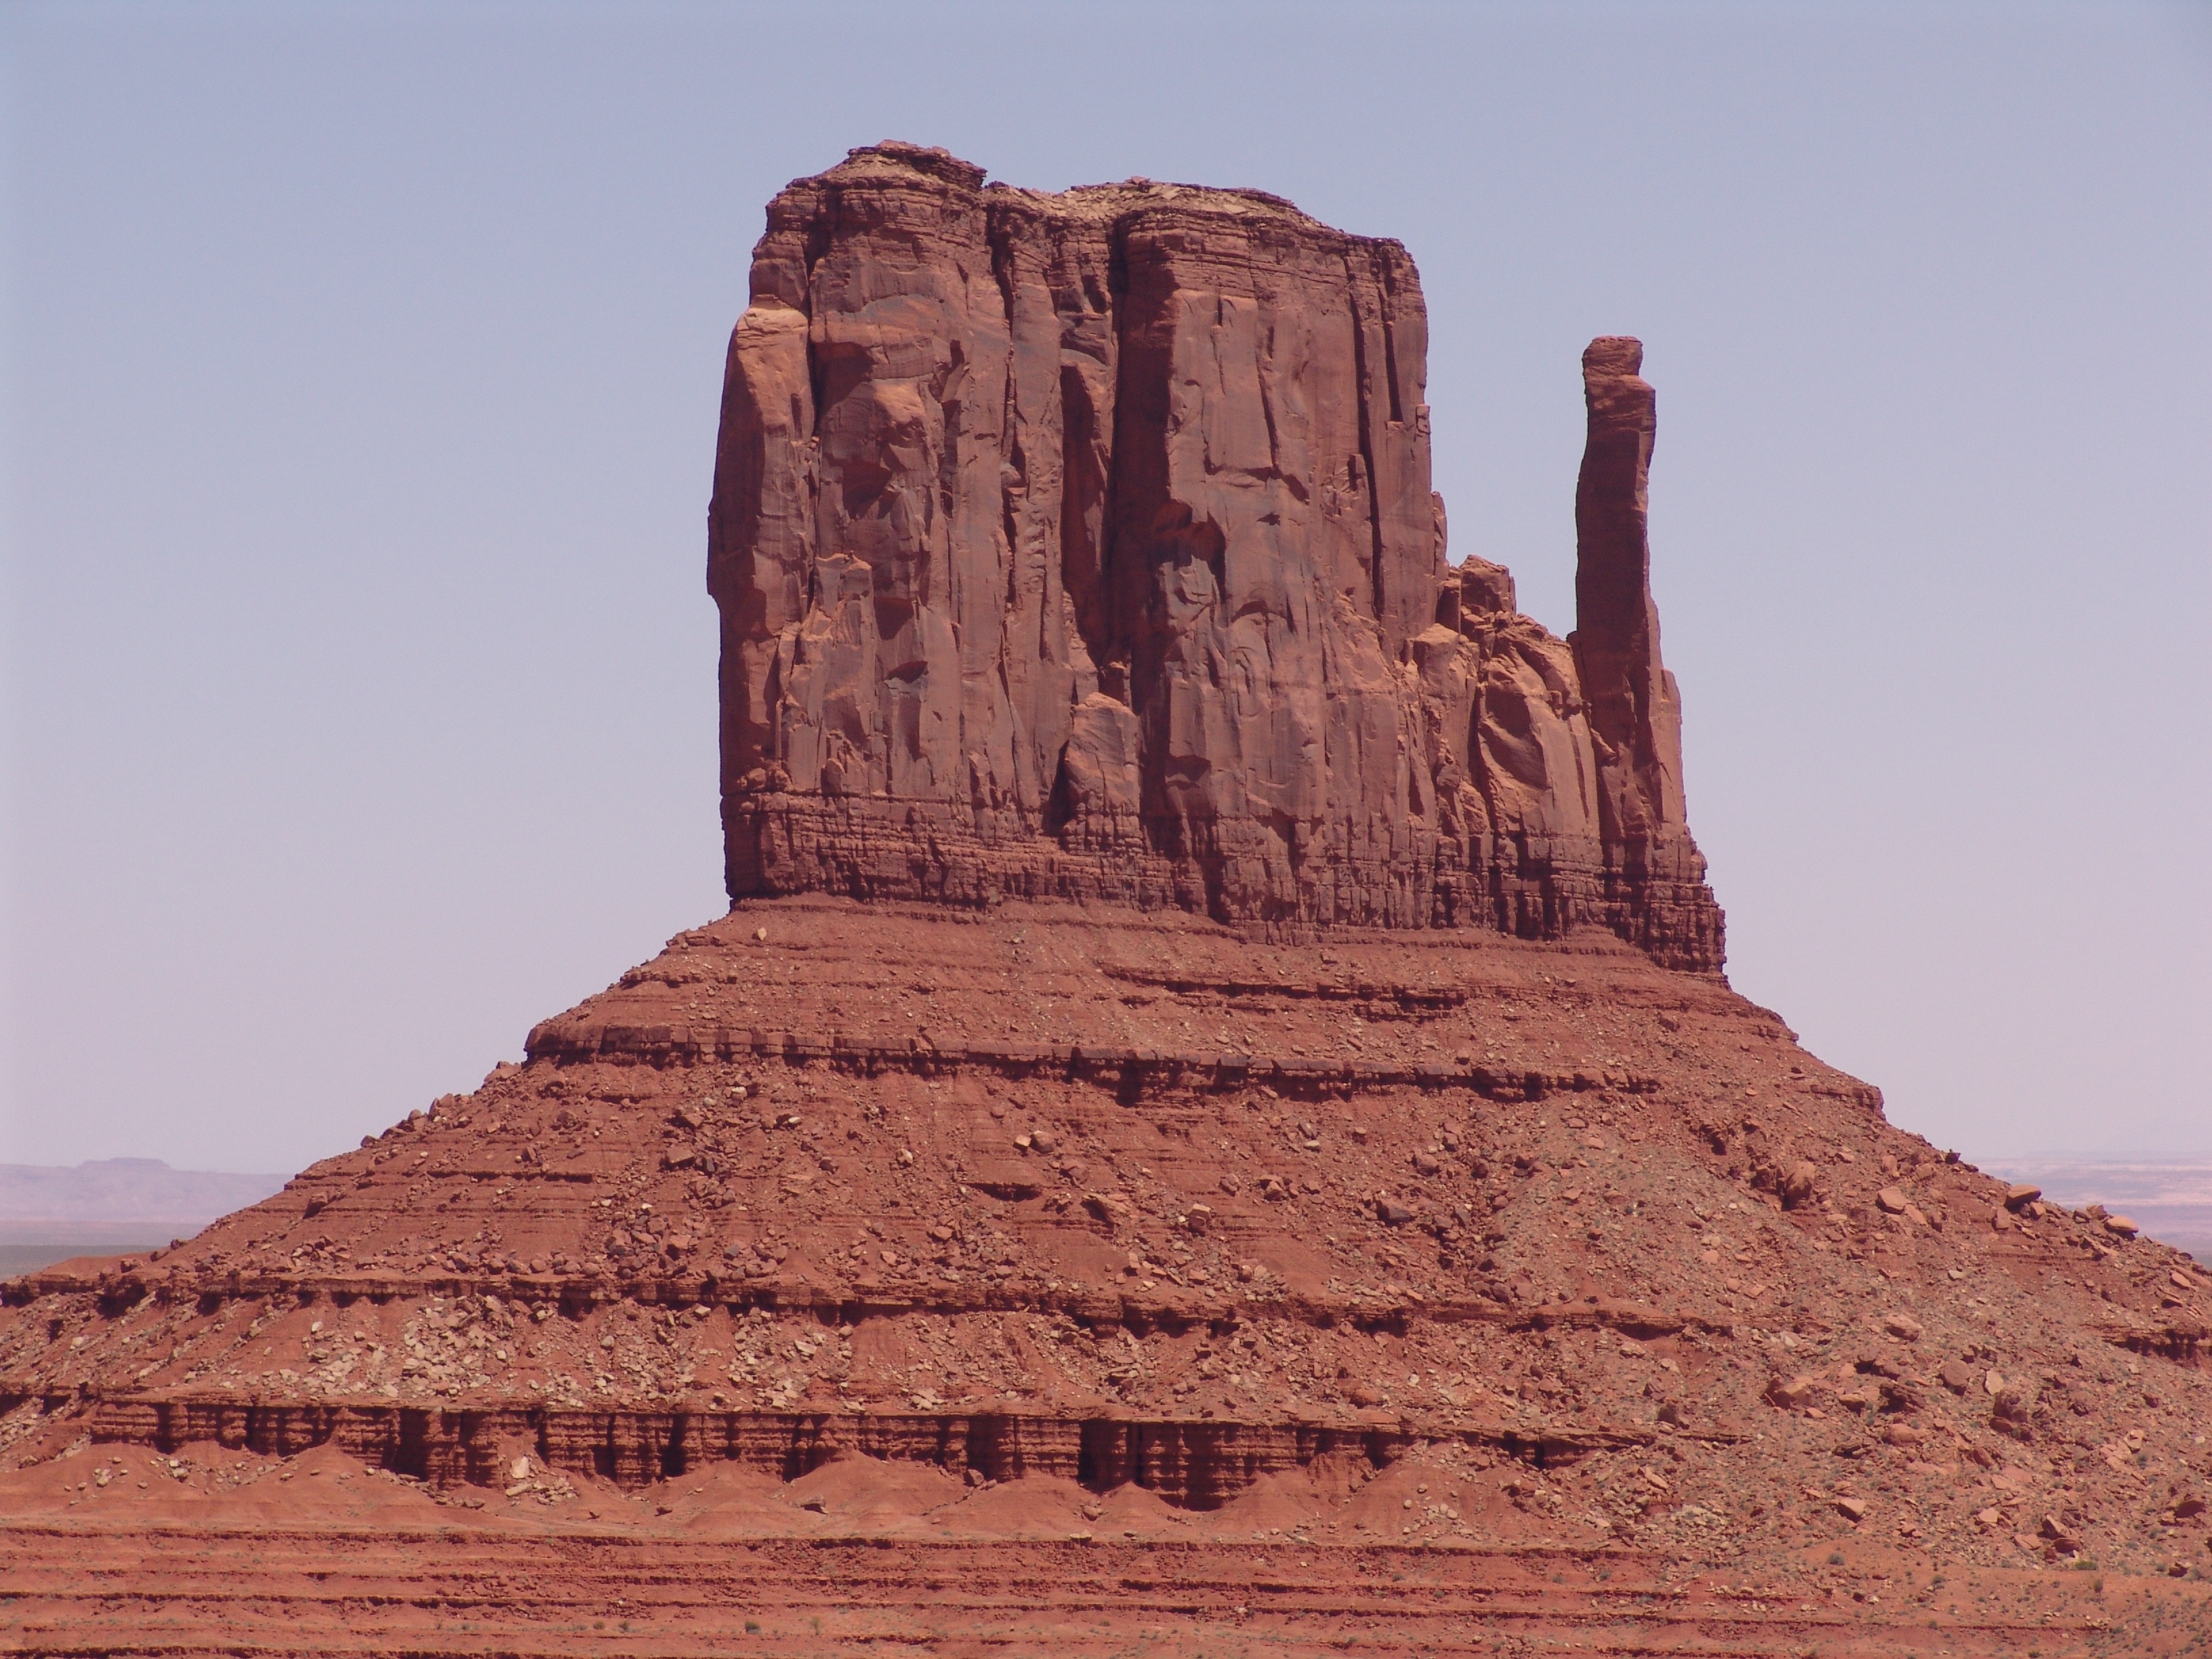
rock, mountain, architecture, valley, monument, formation, arch, usa, america, soil, landmark, material, places of interest, geology, temple, badlands, plateau, western, wadi, butte, monolith, reddish, monument valley, archaeological site, indians, historic site, ancient history